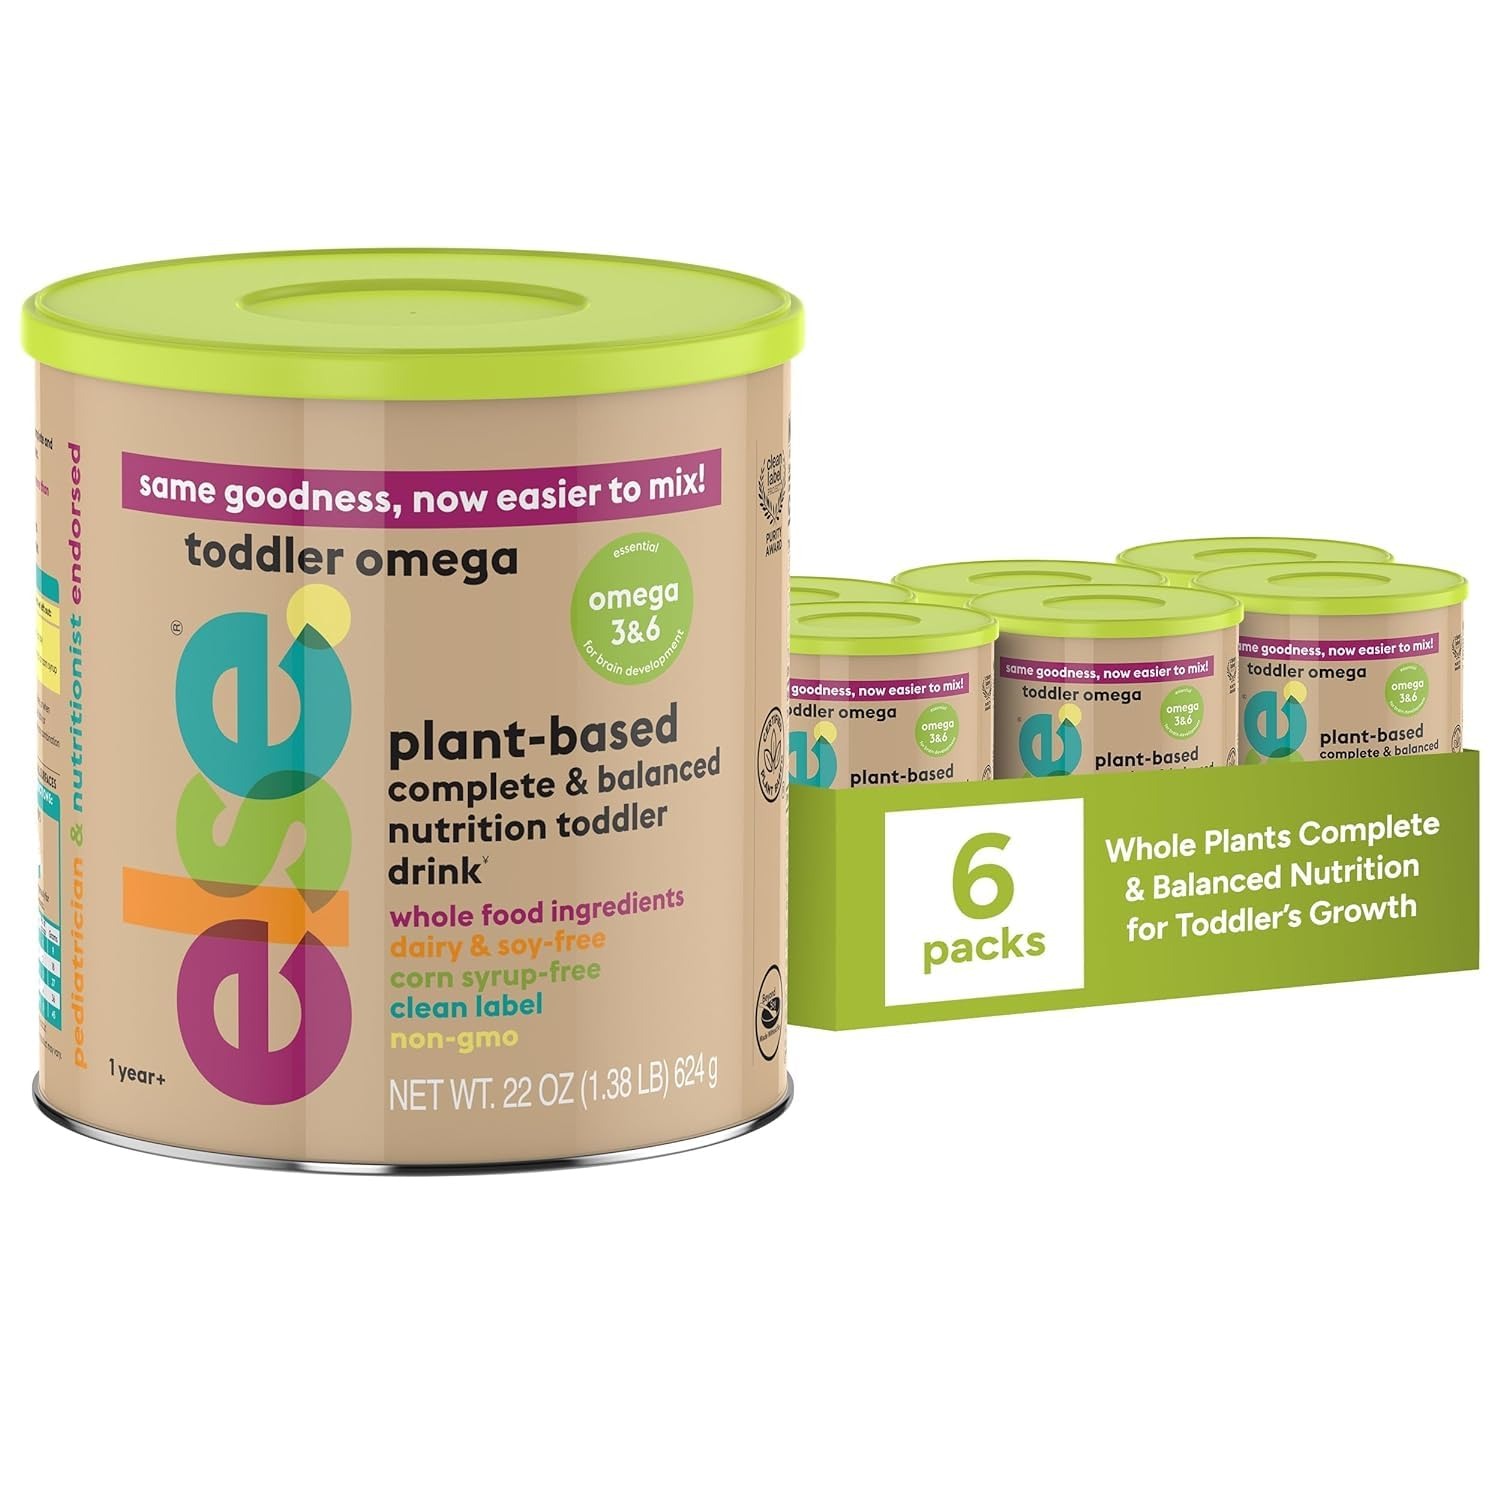
Item Name: Else Toddler Formula 12-36 Months – Plant-Based, Dairy-Free & Lactose-Free Baby Formula – Dairy Free Formula, Omega 3 & 6 for Brain Development – Soy Formula Alternative, (22 oz, 6 Pack)
Bullet Point 1: PLANT-BASED NUTRITION FOR GROWING TODDLERS: As a parent, you want the best for your child, especially when it comes to nutrition. Specially designed for toddlers 12-36 months, this dairy-free, soy-free, and lactose-free toddler formula provides a balanced, plant-based alternative to traditional milk-based formulas. With over 20+ vitamins and minerals, this baby formula (12+ months) is made with clean, high-quality ingredients, and is a gentle choice for sensitive stomachs.
Bullet Point 2: SUPPORTS BRAIND DEVELOPMENT WITH OMEGA 3 & 6: Every milestone matters, and your child’s brain is developing rapidly. Enriched with essential Omega 3 & 6 fatty acids, this vegan protein powder helps support brain development and cognitive growth during crucial early years. Give your child a good start, and the nutrition they need to learn, explore, and thrive every day.
Bullet Point 3: LACTOSE FREE FORMULA THAT'S EASY TO DIGEST: Else toddler formula is Ideal for children with lactose sensitivity or dairy intolerance, this lactose free milk for toddlers is easy to digest and free from common allergens like dairy, soy, and gluten. This vegan baby formula is a great option for parents seeking a lactose-free powdered milk alternative. Whether your little one has lactose sensitivity or dairy intolerance, this lactose free powdered milk alternative is gentle on tiny stomachs and free from dairy, soy, artificial ingredients, GMOs and gluten, so they can feel their best.
Bullet Point 4: A CLEAN, SOY-FREE & DAIRY FREE FORMULA ALTERNATIVE: Finding a formula that aligns with your values and your child's needs can be a challenge. Unlike traditional soy-based baby formulas, this plant based baby formula is free from GMOs, corn syrups, and artificial additives. It’s a vegan toddler formula made with real, wholesome ingredients you can feel good about. Else toddler omega lactose free toddler formula is certified safe by the Clean Label Project, and is screened for over 400 contaminants.
Bullet Point 5: COMPLETE NUTRITION, SUPPORTS HEALTHY GROWTH & DEVELOPMENT: Your toddler is growing fast, and their body needs the right fuel. Packed with iron, calcium, this plant based protein powder, and essential vitamins, this formula for toddlers 1-3 years old helps fill nutritional gaps and supports healthy growth and immune function, so they can keep up with every new adventure. Discover a trusted formula to help fill nutritional gaps in their diet
Product Description: Give your toddler a good start with Else Toddler Formula, a plant-based, dairy-free, and lactose-free baby formula designed for 12-36 months. Made with clean, high-quality ingredients, it’s a gentle alternative to milk-based and soy-based formulas, offering complete, balanced nutrition to support brain development, digestion, and overall growth. Whether your child has lactose sensitivity, dairy intolerance, or you want a clean-label formula, Else Nutrition delivers pure, wholesome nourishment. Why Parents Choose Else Toddler Formula: Lactose-Free & Dairy-Free Nutrition – Else toddler omega is Ideal for toddlers with lactose sensitivity or dairy intolerance, this formula is free from cow’s milk, soy, and gluten, making it easy to digest. Supports Brain Development – Enriched with Omega 3 & 6 fatty acids to support brain development during early childhood. Soy-Free & Plant-Based Formula Alternative – Unlike soy-based baby formulas, Else uses real, wholefood plant-based protein powder with no artificial additives, GMOs, or corn syrup. Essential Vitamins & Minerals for Immune Health – Packed with iron, calcium, and 20+ vitamins and minerals, this formula for toddlers 1-3 years old helps support a healthy immune system and overall well-being. Trusted by Parents, Backed by Science – Else Nutrition provides clean, plant-powered nutrition that aligns with health-conscious values. Perfect for Parents Seeking: Lactose-free powdered milk for toddlers, Dairy-free formula that’s easy on digestion, Soy formula alternative with clean ingredients, Vegan baby formula for plant-based families, Fuel your little one’s growth with Else Toddler Formula—a nutritionally complete, dairy-free alternative for toddlers who need a gentle, lactose-free formula that supports healthy development every step of the way.
Value: 132.0
Unit: Ounce

Price: 79.485